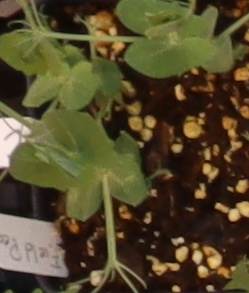
Label: Field Pea